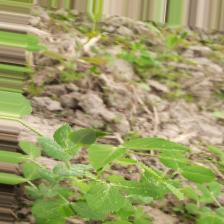
Label: Powdery Mildew